Jan van Brakel

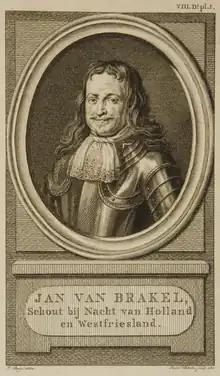

Jan van Brakel ( – 10 July 1690) was a Dutch States Navy officer who distinguished himself on many occasions during the Second Anglo-Dutch War, the Third Anglo-Dutch War and the Nine Years War.